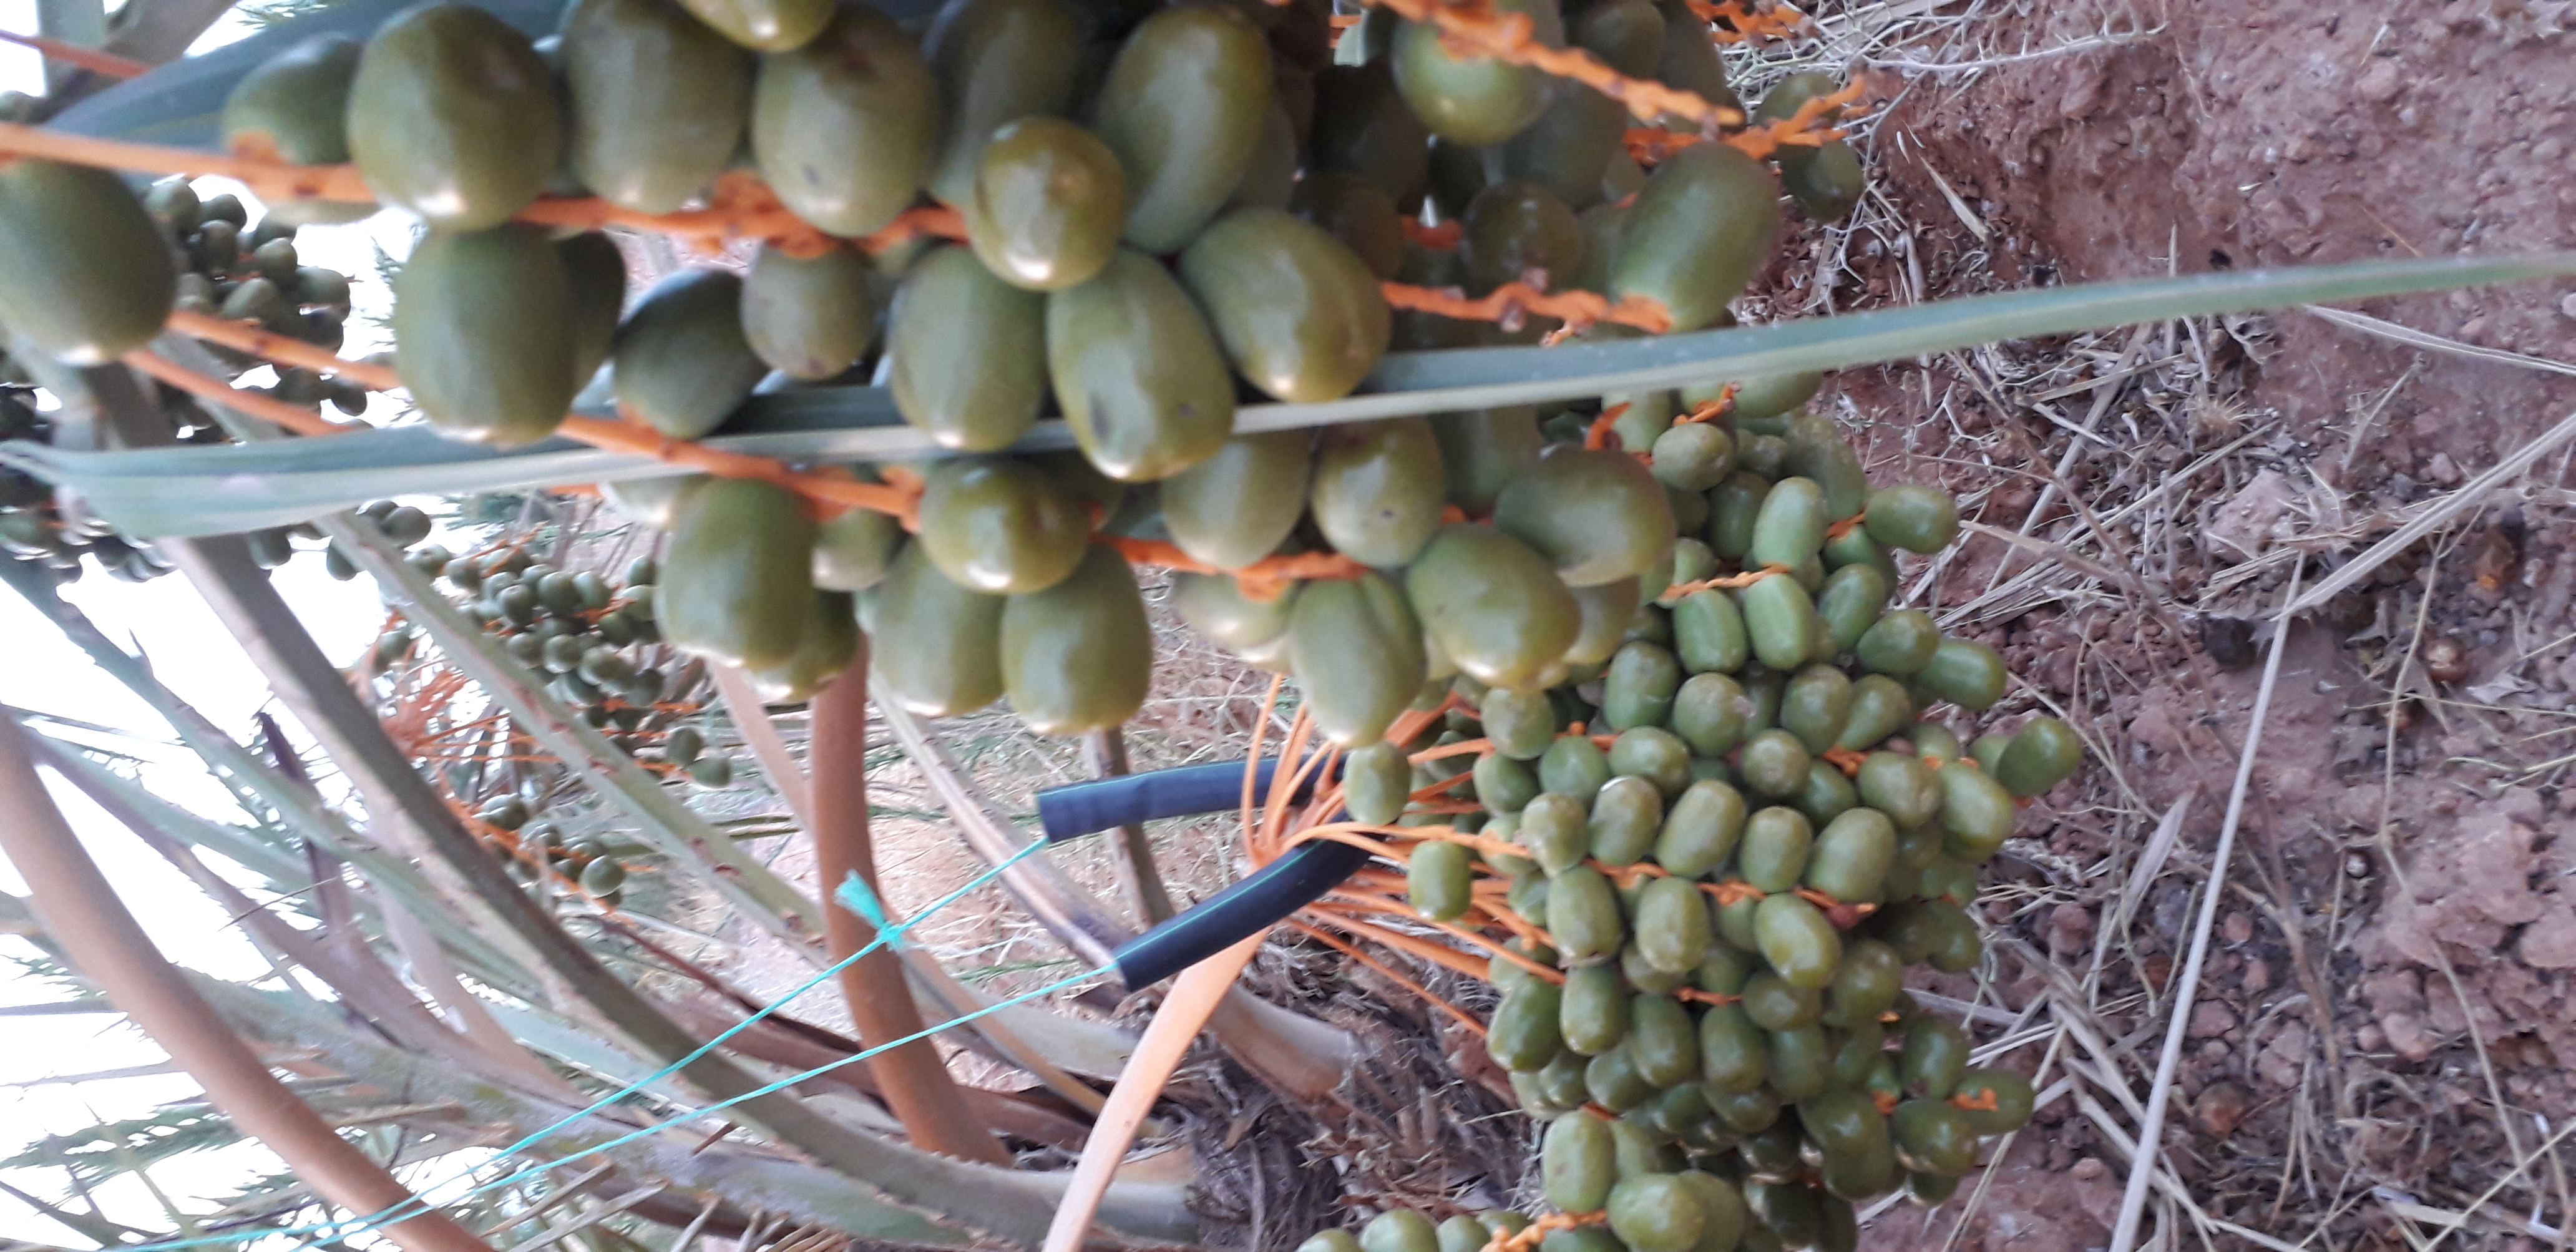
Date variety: Boufagous